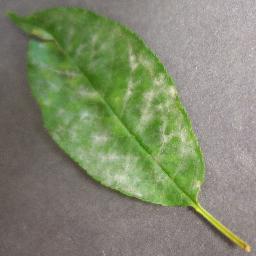
Label: Cherry___Powdery_mildew